History of Vancouver

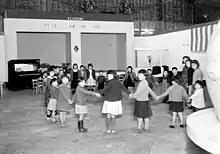
A Japanese Canadian kindergarten class at Hastings Park, a processing facility for Japanese Canadian internment, in 1942

Vancouver's longest serving and most often elected mayor, L. D. Taylor, followed an "open town" policy prior to his final defeat in 1934 to Gerry McGeer. Essentially, the policy was that vice crimes such as prostitution, gambling, and bootlegging would be managed, rather than eliminated, so that police resources could be directed towards major crime.